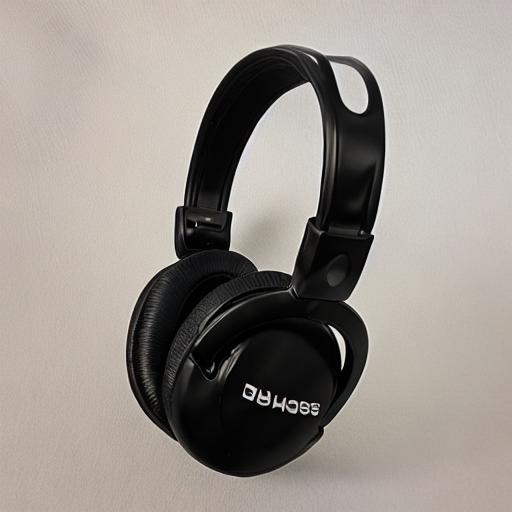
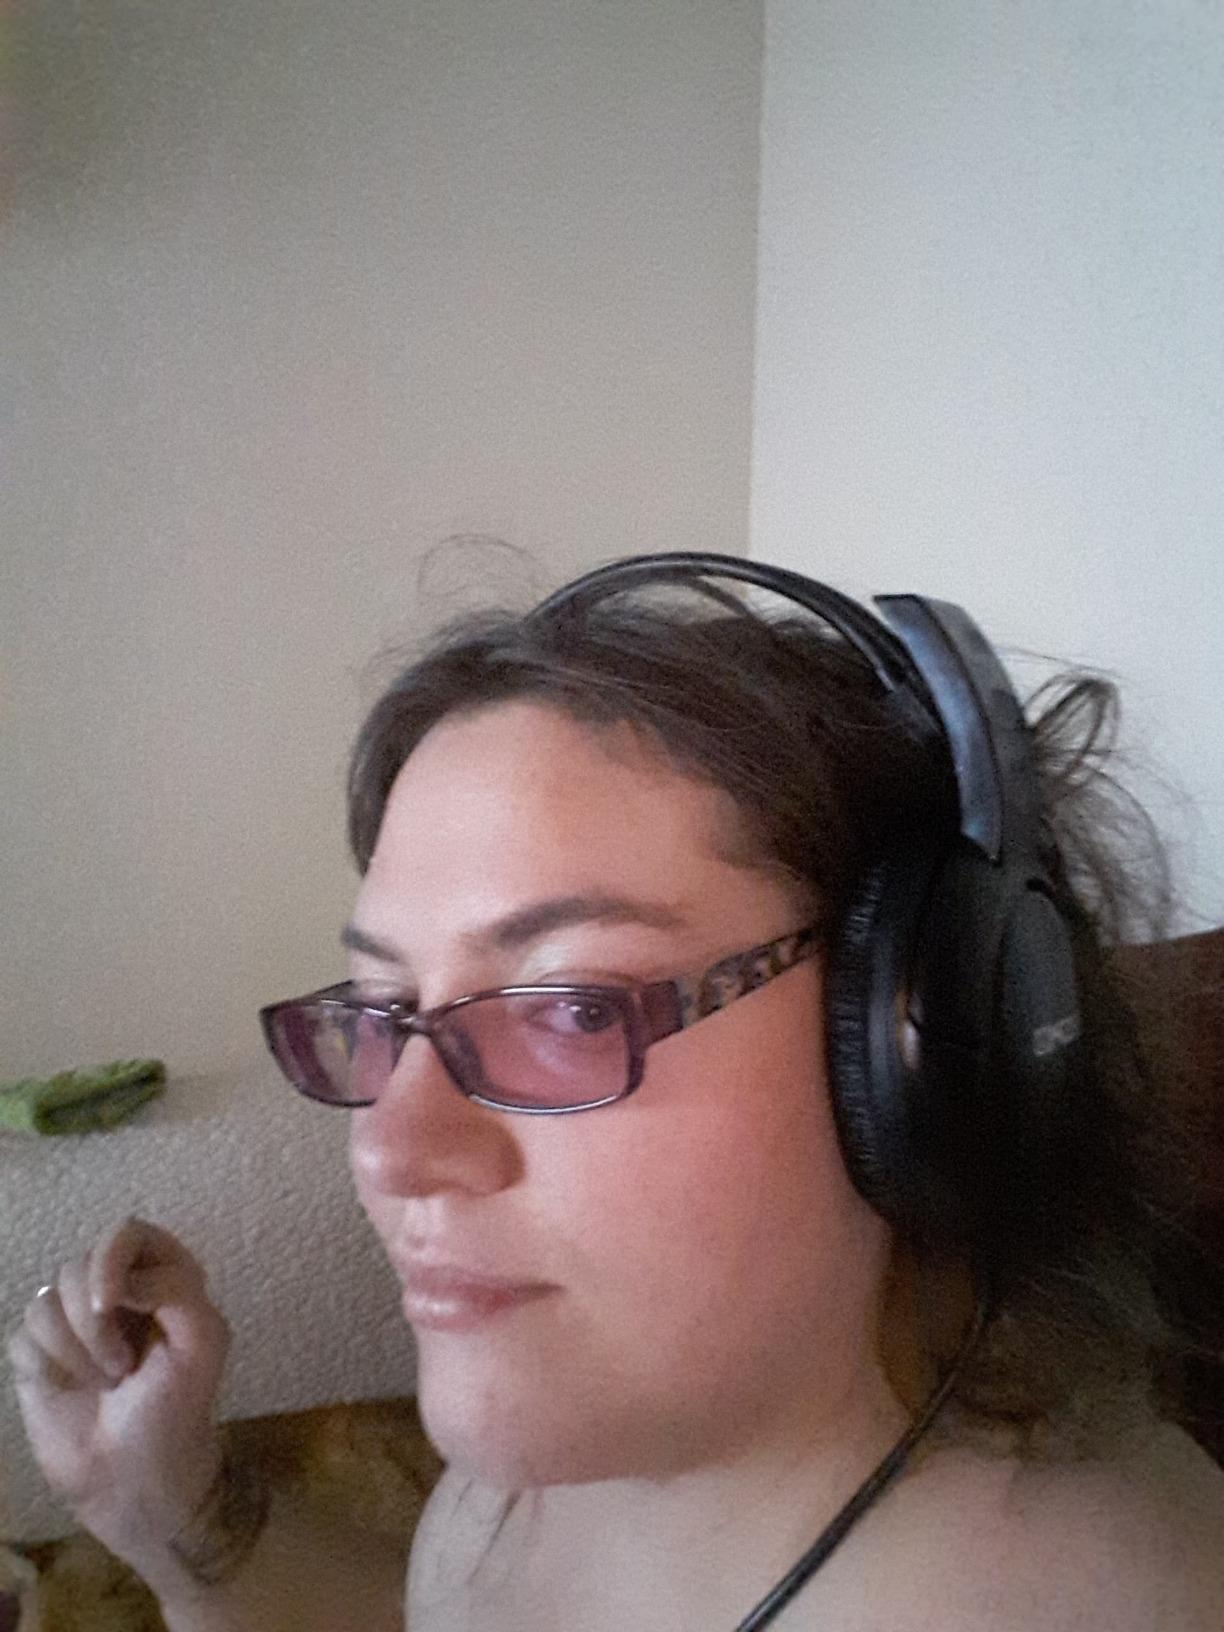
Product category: headphones
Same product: no